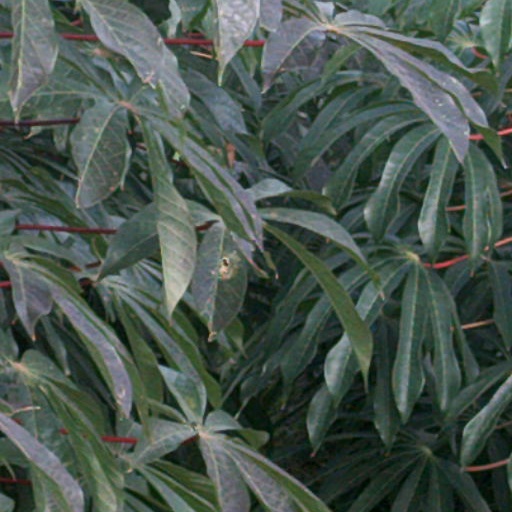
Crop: cassava